Veronika Alseikienė

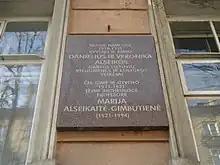
Memorial plaque on the house where the Alseika family lived in Vilnius in 1918–1931

In 1931, Alseikienė left her husband in Vilnius and moved to Kaunas with her two children. Her son graduated high school and did not want to attend the Polish Vilnius University. She was also exhausted by the thankless charitable work, financial difficulties, continuous conflicts at the hospital. As she later wrote in her memoirs, "I decided to quit everything because my nerves couldn't take it anymore". Her relationship with her husband remained close until his death in 1936, though their marriage was troubled from the start.